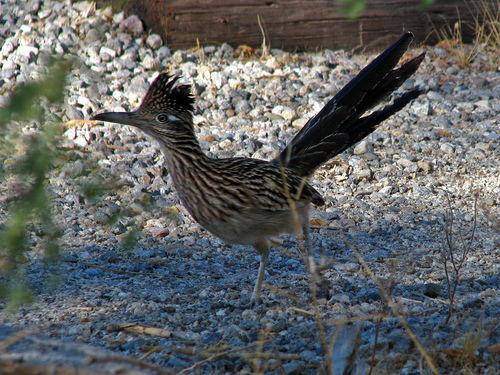
a bird with a swept back, fringed crown, large pointed beak, white eyebrow, and brown and white stripes across its body.
this is a grey and black bird with a large black pointy beak.
a medium sized bird that has dark brown patterns all overthe bird has a long narrow bill and brown and tan stripes on the narrow neck, side and back. the eyering is white. the belly is tan. the crown has brown and tan speckled feathers that stand straight up. the tarsus are tan and the tail is black.
this brown and black-striped bird has a rather long beak and dark black tail feathers.
a bird with large tail feathers and a longish neck with brown feathers.
the little bird has a spiked yellow and black crown, long tail feathers, and a long pointy bill.
this bird has wings that are black and white and has a long tailfeathera medium sized bird with a bill that curves downwards, and a long tail
this bird has a brown crown, brown primaries, and a brown belly.
Species: Geococcyx